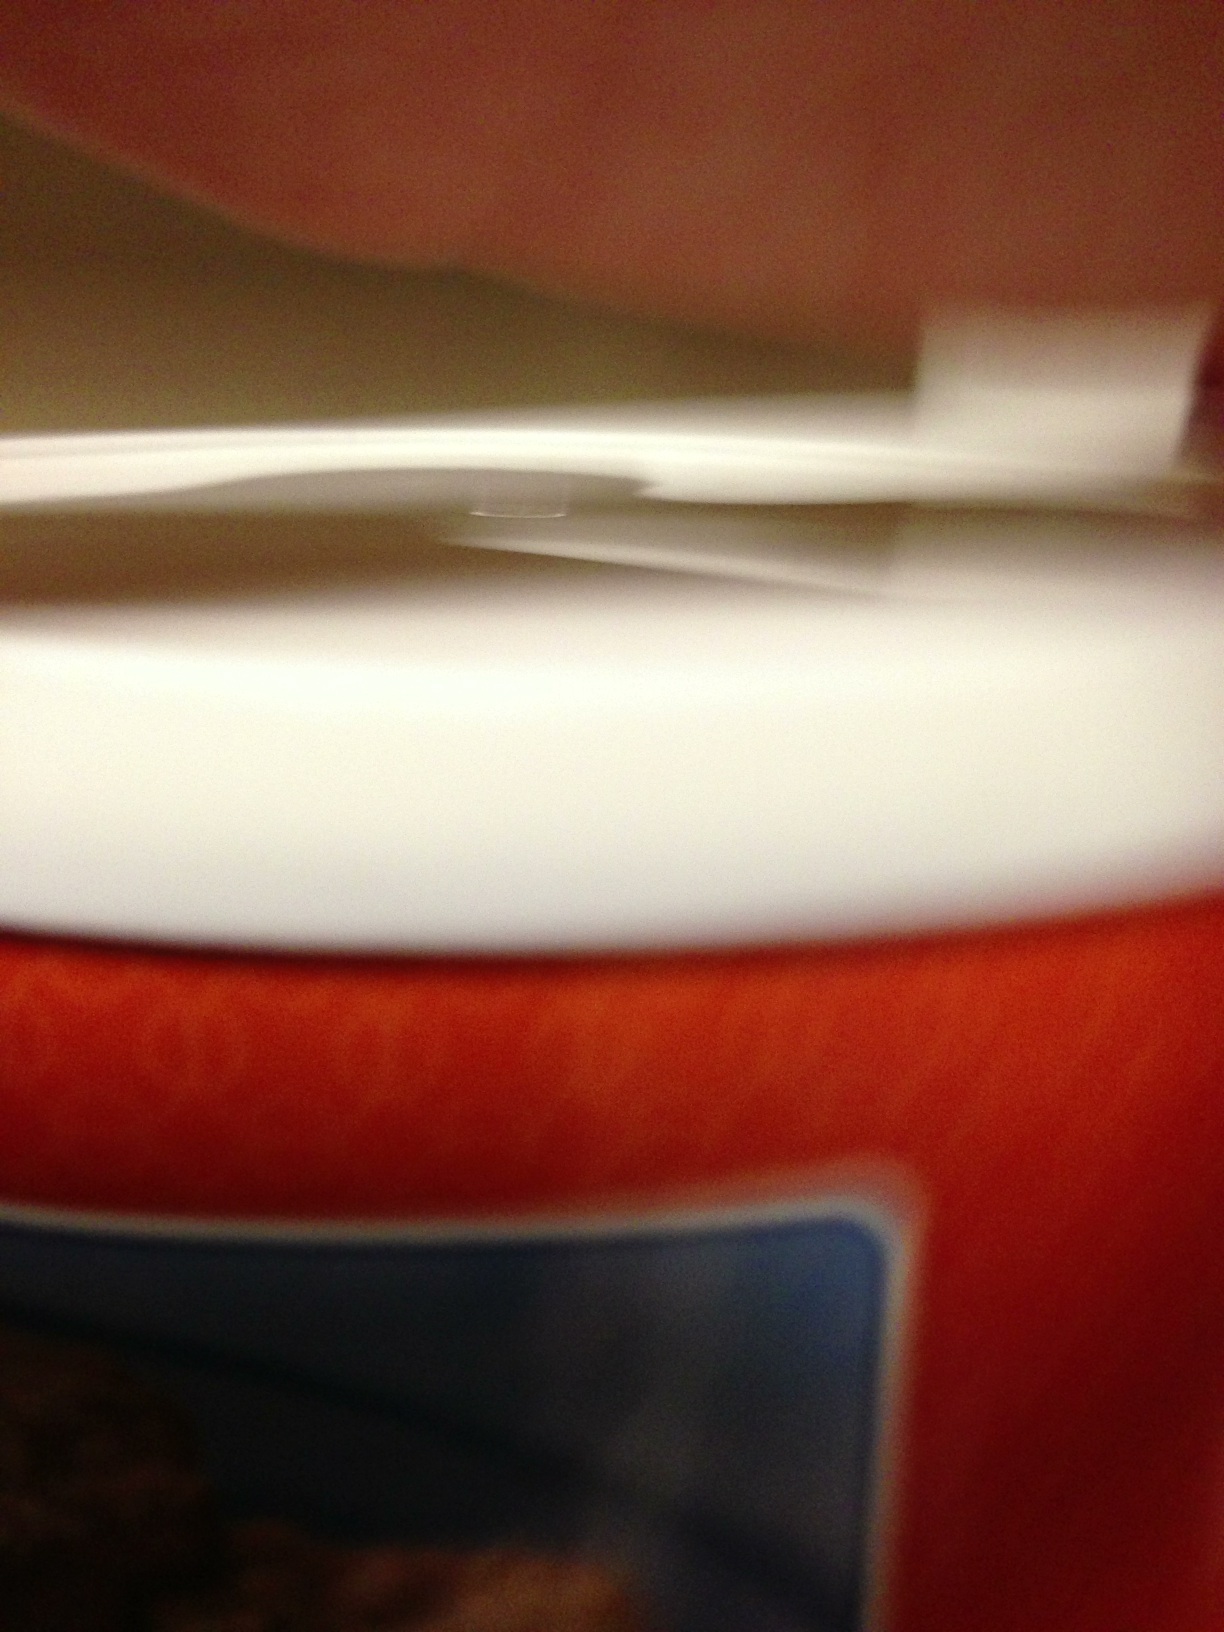Question: What does this product say?
Answer: unanswerable